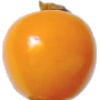
Label: Physalis 1